Mario Allegretti

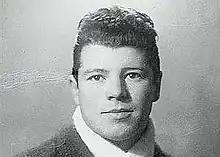

Mario Allegretti (Vignola, 6 September 1919 – Saltino, 10 April 1945) was an Italian soldier and Resistance leader during World War II.